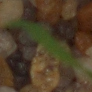
Label: loose_silkybent